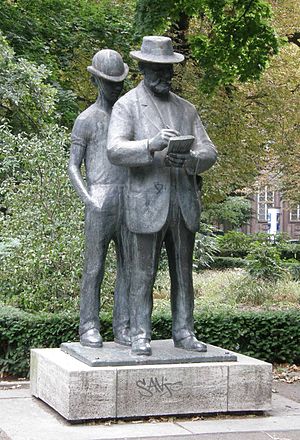
Heinrich Zille / Arv og æresbevisninger
Rudolf Heinrich Zille var en tysk illustrator, karikaturtegner, litograf og fotograf.